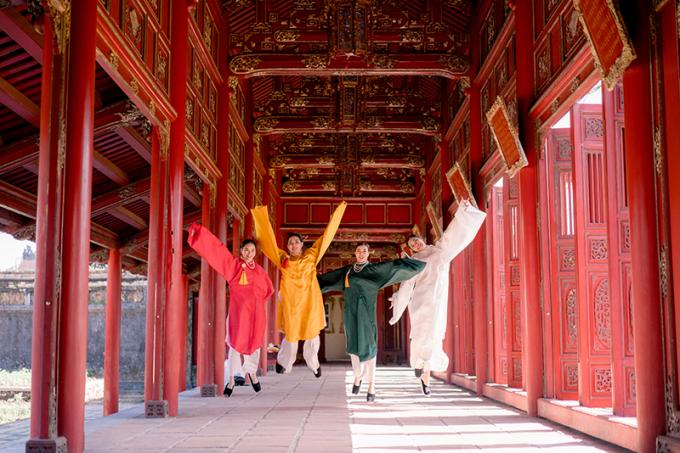
có một nhóm người đang nhảy lên ở khu vực lối đi của một khu di tích